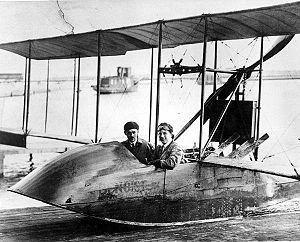
1ᵉʳ janvier : la première ligne aérienne régulière aux États-Unis entre Saint-Pétersbourg et Tampa en Floride est inaugurée et c'est l'aviateur Anthony Jannus qui assure le service avec un Benoist XIV.
Antony Habersack Jannus est un aviateur américain pionnier du transport aérien. Avant la Première Guerre mondiale, il est célèbre pour ses exploits et, en 1912, il pilote l'appareil qui largue le premier parachutiste se lançant depuis un avion. Le 1ᵉʳ janvier 1914, en Floride, Jannus assure le premier vol commercial de l'aviation civile dans un engin plus lourd que l'air, sur le trajet Tampa-St. Petersburg. Il meurt à 27 ans en Russie lorsque son avion s'écrase dans la mer Noire au large de Sébastopol.